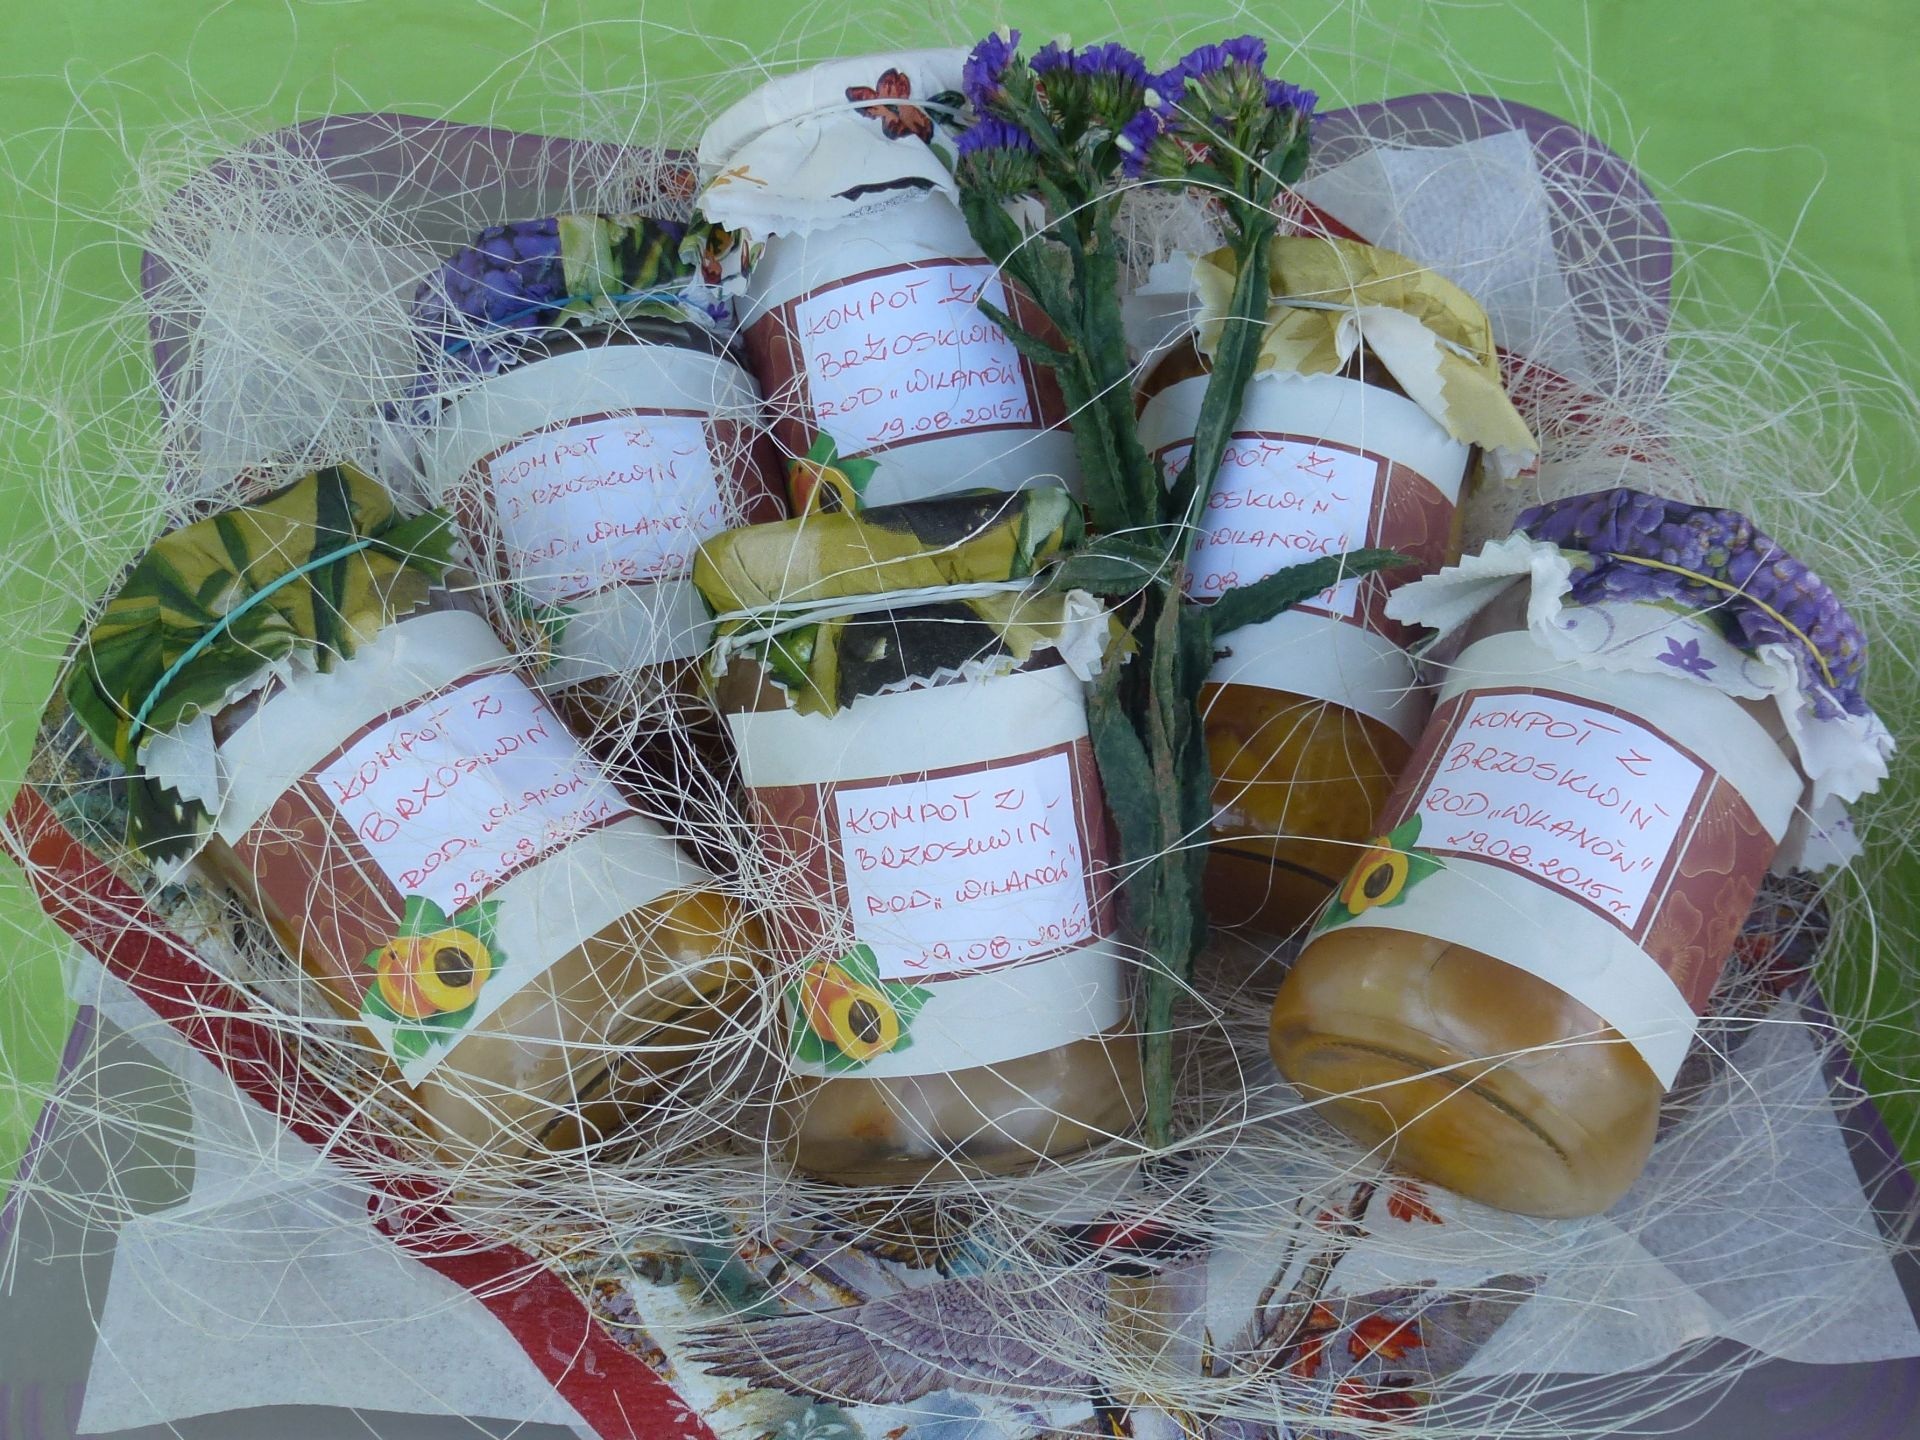
gift, food, natural, basket, eating, healthy food, preparations, gift basket